Auburn Hills, Michigan

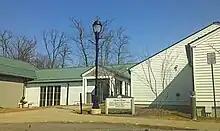
Auburn Hills Public Library

School districts serving sections of Auburn Hills include Avondale School District, Pontiac School District, and Rochester Community Schools.